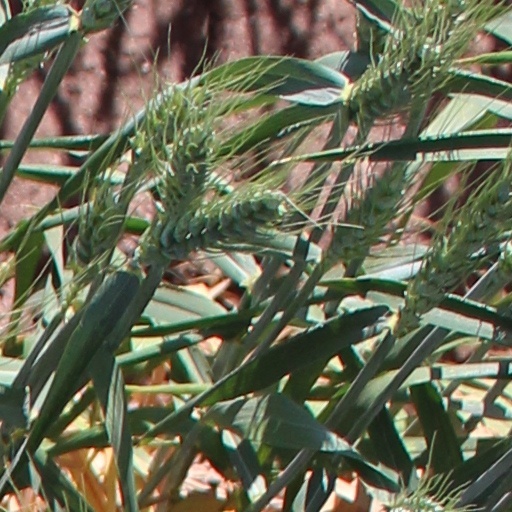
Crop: wheat